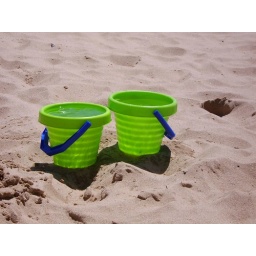
This was taken of 2 buckets of water on a beach in Portugal in August 2006